Delphian Records

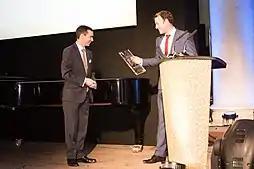
Paul Baxter receiving "Label of the Year" at 2014 Gramophone Awards

In 2014, Delphian Records was named Gramophone Magazine's "Label of the Year".